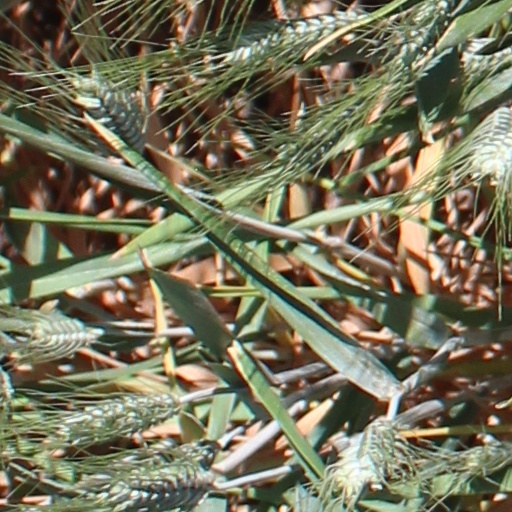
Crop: wheat